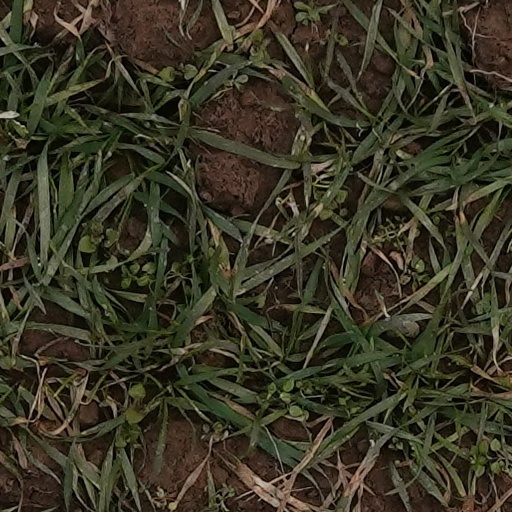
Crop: wheat